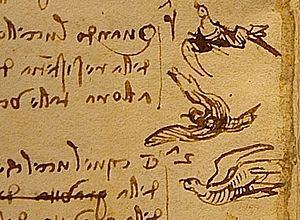
Le codex du vol des oiseaux., par Léonard de Vinci